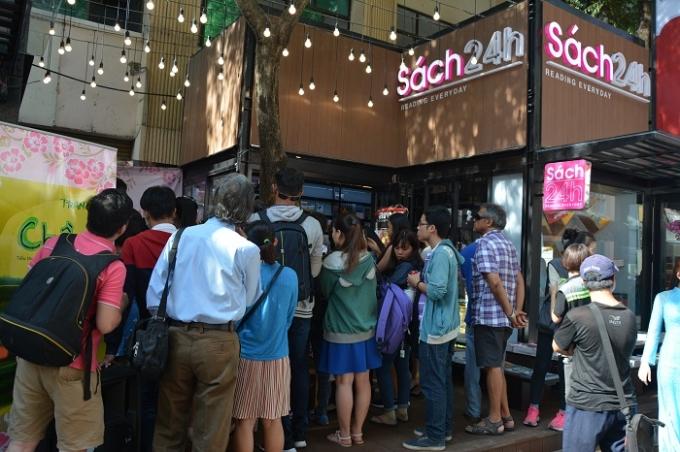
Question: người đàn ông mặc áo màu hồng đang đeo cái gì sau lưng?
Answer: người đàn ông mặc áo màu hồng đang đeo ba lô sau lưng